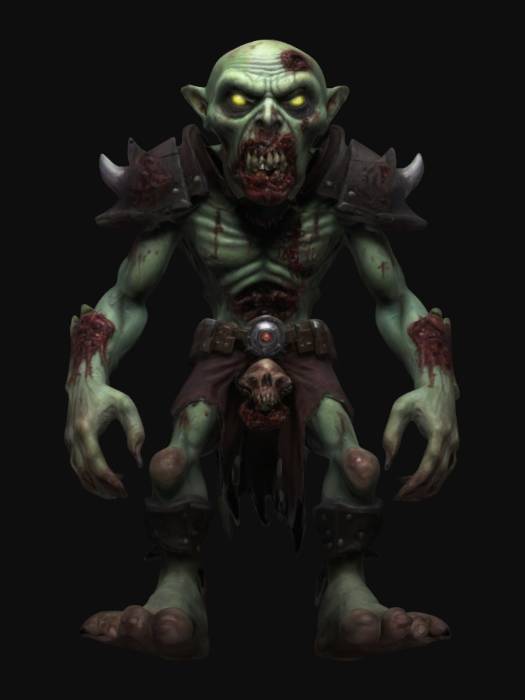
미적 점수 (1~10점): 5